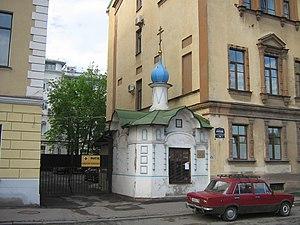
Saint-Pétersbourg. .